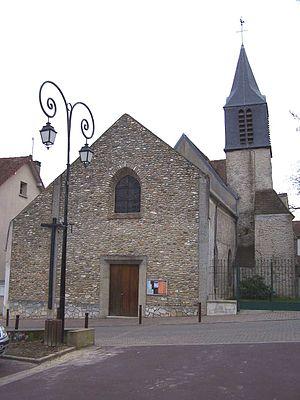
Église de Buc (Yvelines, France)
Buc est une commune française du département des Yvelines, dans la région Île-de-France.